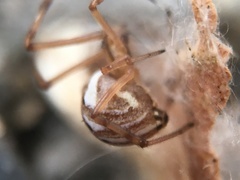
Species: Lactrodectus_hesperus